Dos Pueblos High School

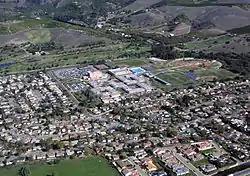
Dos Pueblos High School in Goleta, California

Dos Pueblos High School is a public high school located in Goleta, California, northwest of Santa Barbara. Located adjacent to the foothills on the edge of the Goleta Valley in an area known as El Encanto Heights, it serves a student body of approximately 2,100 in grades 9-12. It is one of three comprehensive high schools in the Santa Barbara Unified School District.